Music of Massachusetts

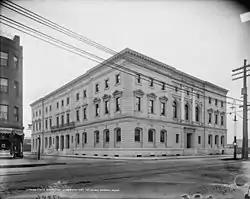
New England Conservatory of Music in Boston.

Perhaps the most influential early composer of the United States was Lowell Mason. A native of Boston, Mason campaigned against the use of shape-note notation, and for the education in standard notation. He worked with local institutions to release collections of hymns and maintain his stature. Opposed to the shape-note tradition, Mason pushed American music towards a European model.